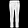
Label: Trouser